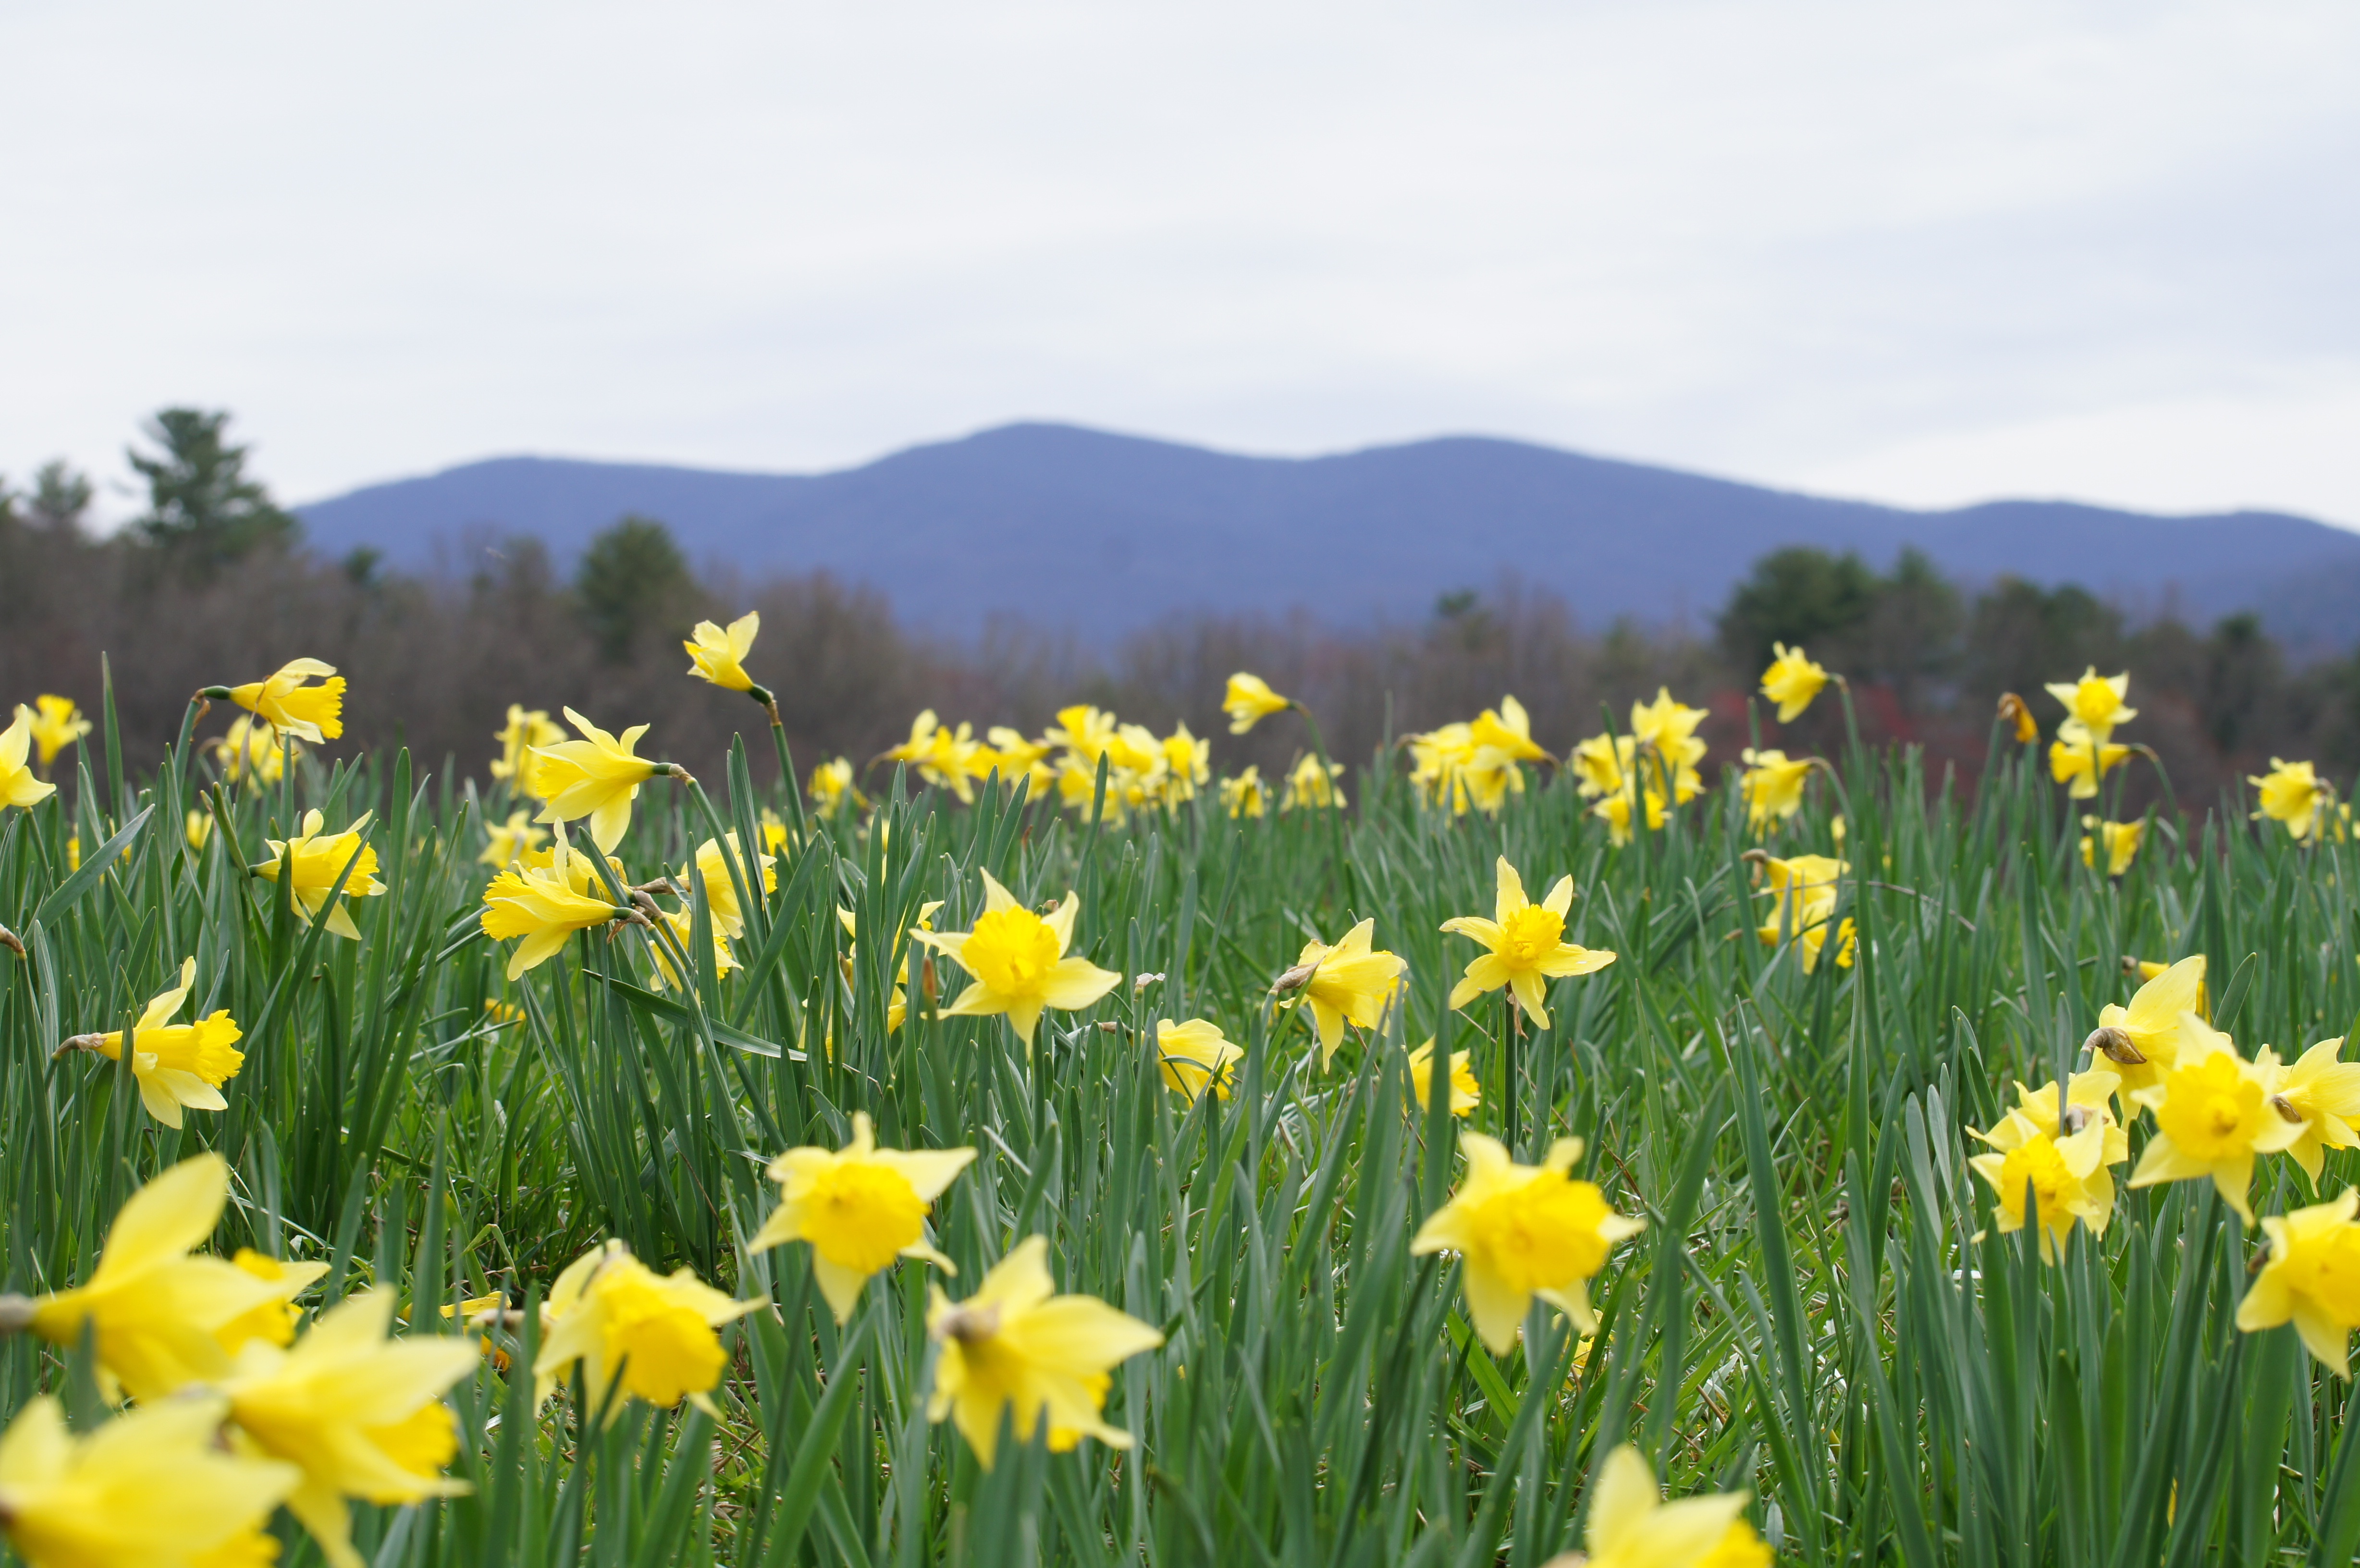
grass, plant, field, meadow, prairie, flower, pasture, yellow, flora, plain, wildflower, grassland, narcissus, flowering plant, land plant